Tamura, Fukushima

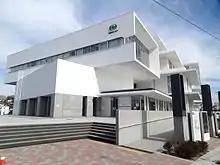
Tamura City Hall

Tamura is located in east-central Fukushima Prefecture, in the easternmost portion of the Nakadōri region of then prefecture. The town is located in a hilly region of the Abukuma Mountains.